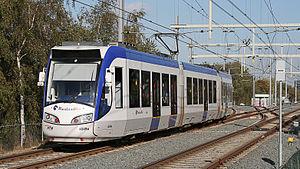
Le Tramway de la Haye est un réseau de tramway dans la ville de La Haye aux Pays-Bas. Il est exploité par HTM Personenvervoer NV en parallèle avec des lignes de bus.
Le réseau RandstadRail dans la partie sud de la Randstad, conurbation de l'ouest des Pays-Bas, reliant La Haye, Zoetermeer et Rotterdam, consiste en une ligne de métro léger entre La Haye et Rotterdam, deux lignes de tram-train entre La Haye et Zoetermeer et une ligne de bus reliant Rodenrijs Metro et Zoetermeer. Le réseau utilise principalement d'anciennes voies ferrées et des voies de tramway, avec un nouveau viaduc à La Haye et un nouveau tunnel à Rotterdam.